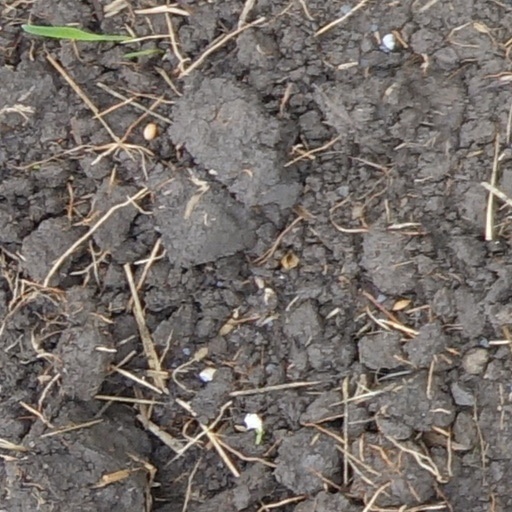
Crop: wheat